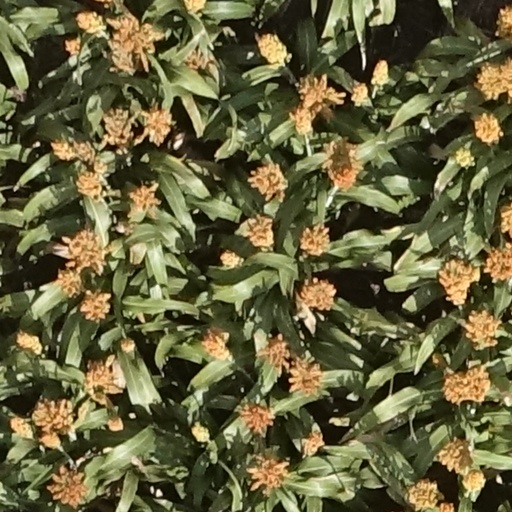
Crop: sorghum